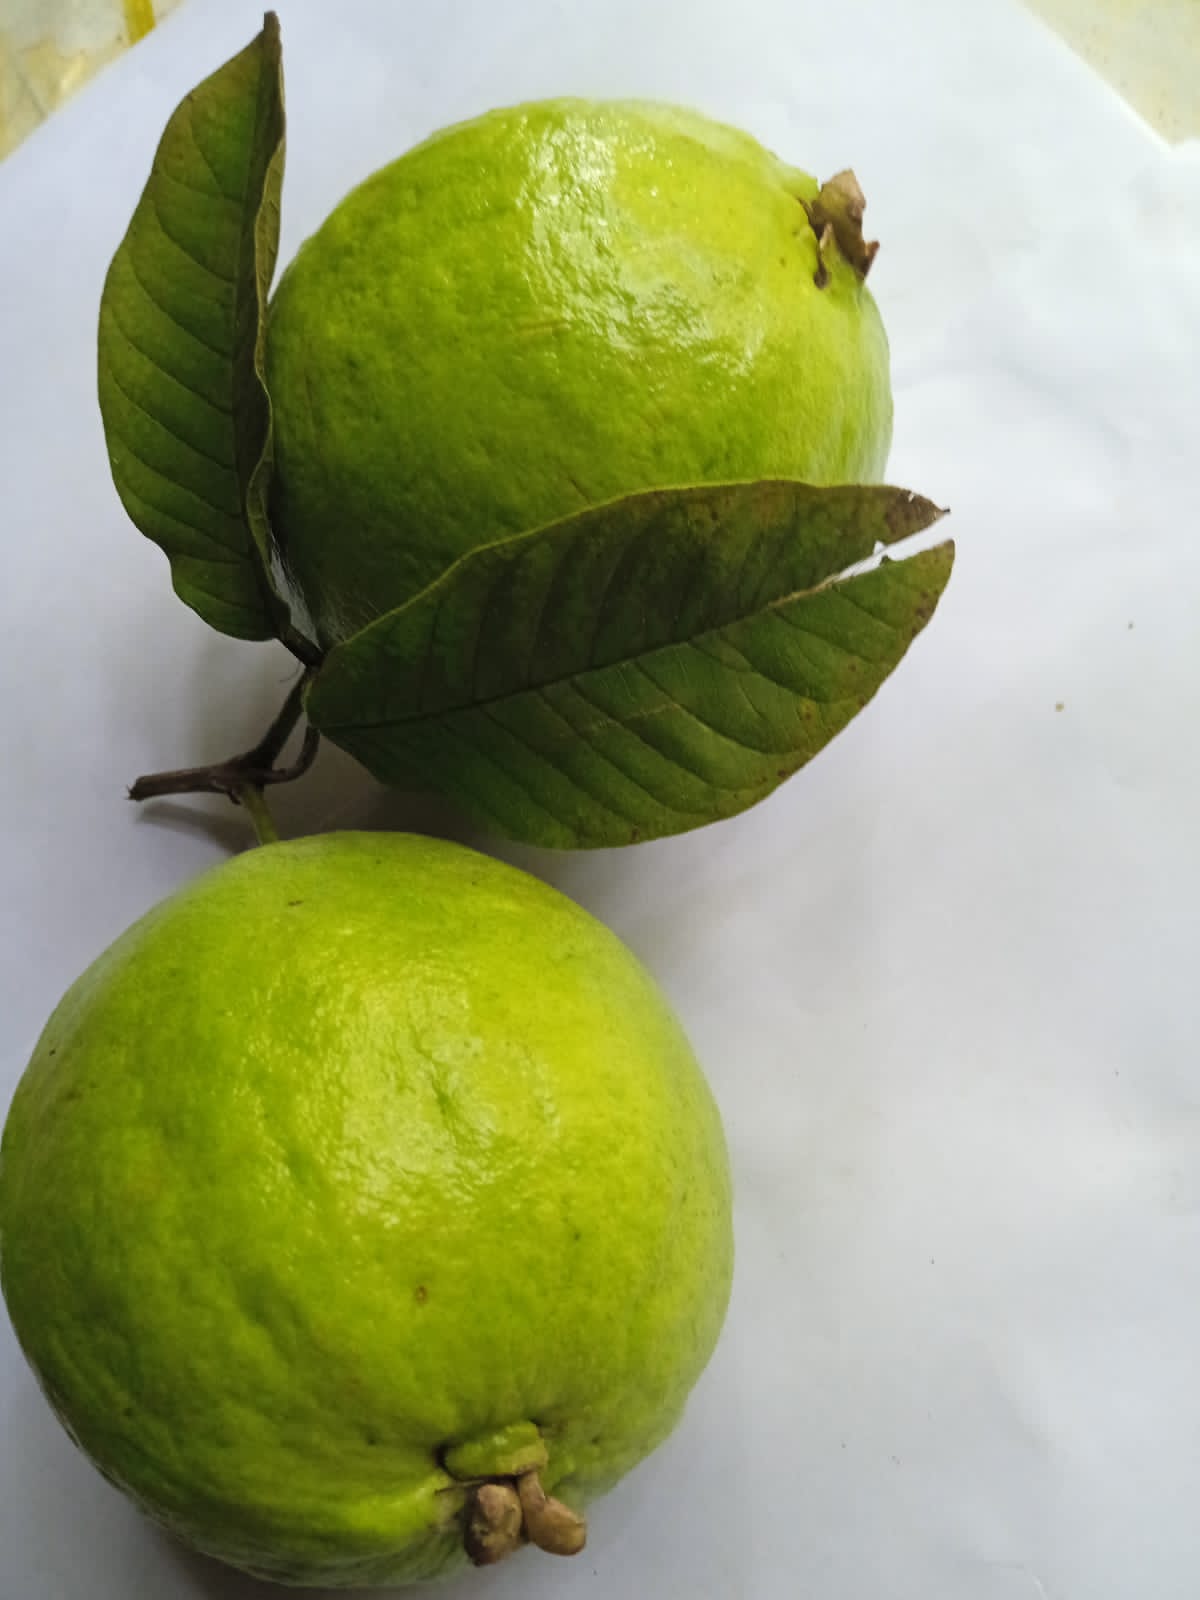
Fruit: guava
Condition: fresh